Phoenix, Arizona

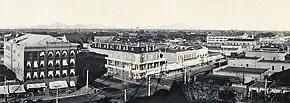
Central Avenue, Phoenix, 1908

On February 25, 1901, Governor Oakes Murphy dedicated the permanent Capitol building, and the Carnegie Free Library opened seven years later, on February 18, 1908, dedicated by Benjamin Fowler. The National Reclamation Act was signed by President Theodore Roosevelt in 1902, which allowed dams to be built on waterways in the west for reclamation purposes. The first dam constructed under the act, Salt River Dam#1, began in 1903. It supplied both water and electricity, becoming the first multi-purpose dam, and Roosevelt attended the official dedication on May 18, 1911. At the time, it was the largest masonry dam in the world, forming a lake in the mountains east of Phoenix. The dam would be renamed after Teddy Roosevelt in 1917, and the lake would follow suit in 1959.